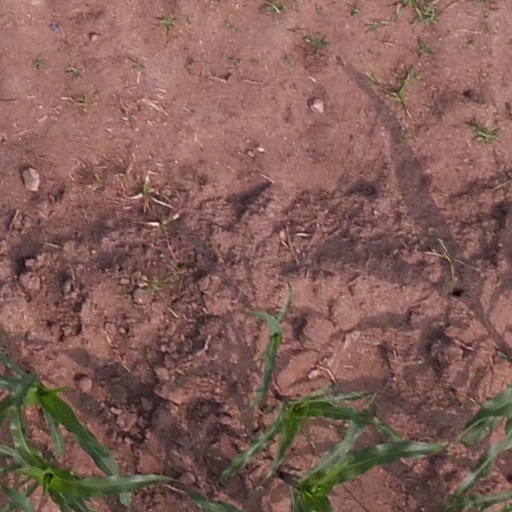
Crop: maize; corn